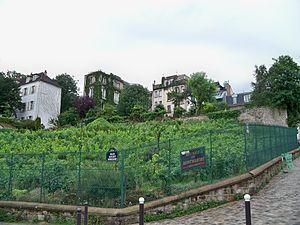
Vignoble à Montmartre, Paris